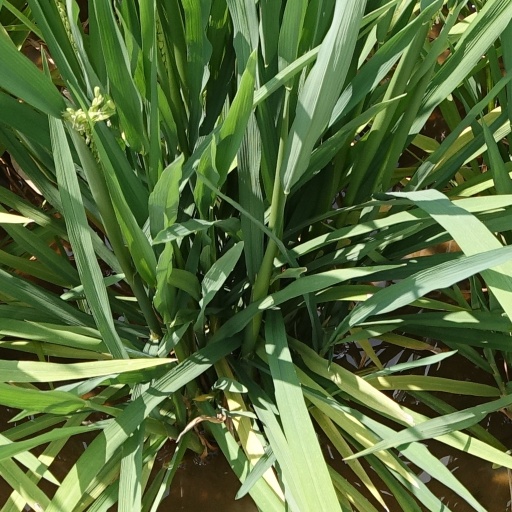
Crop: rice